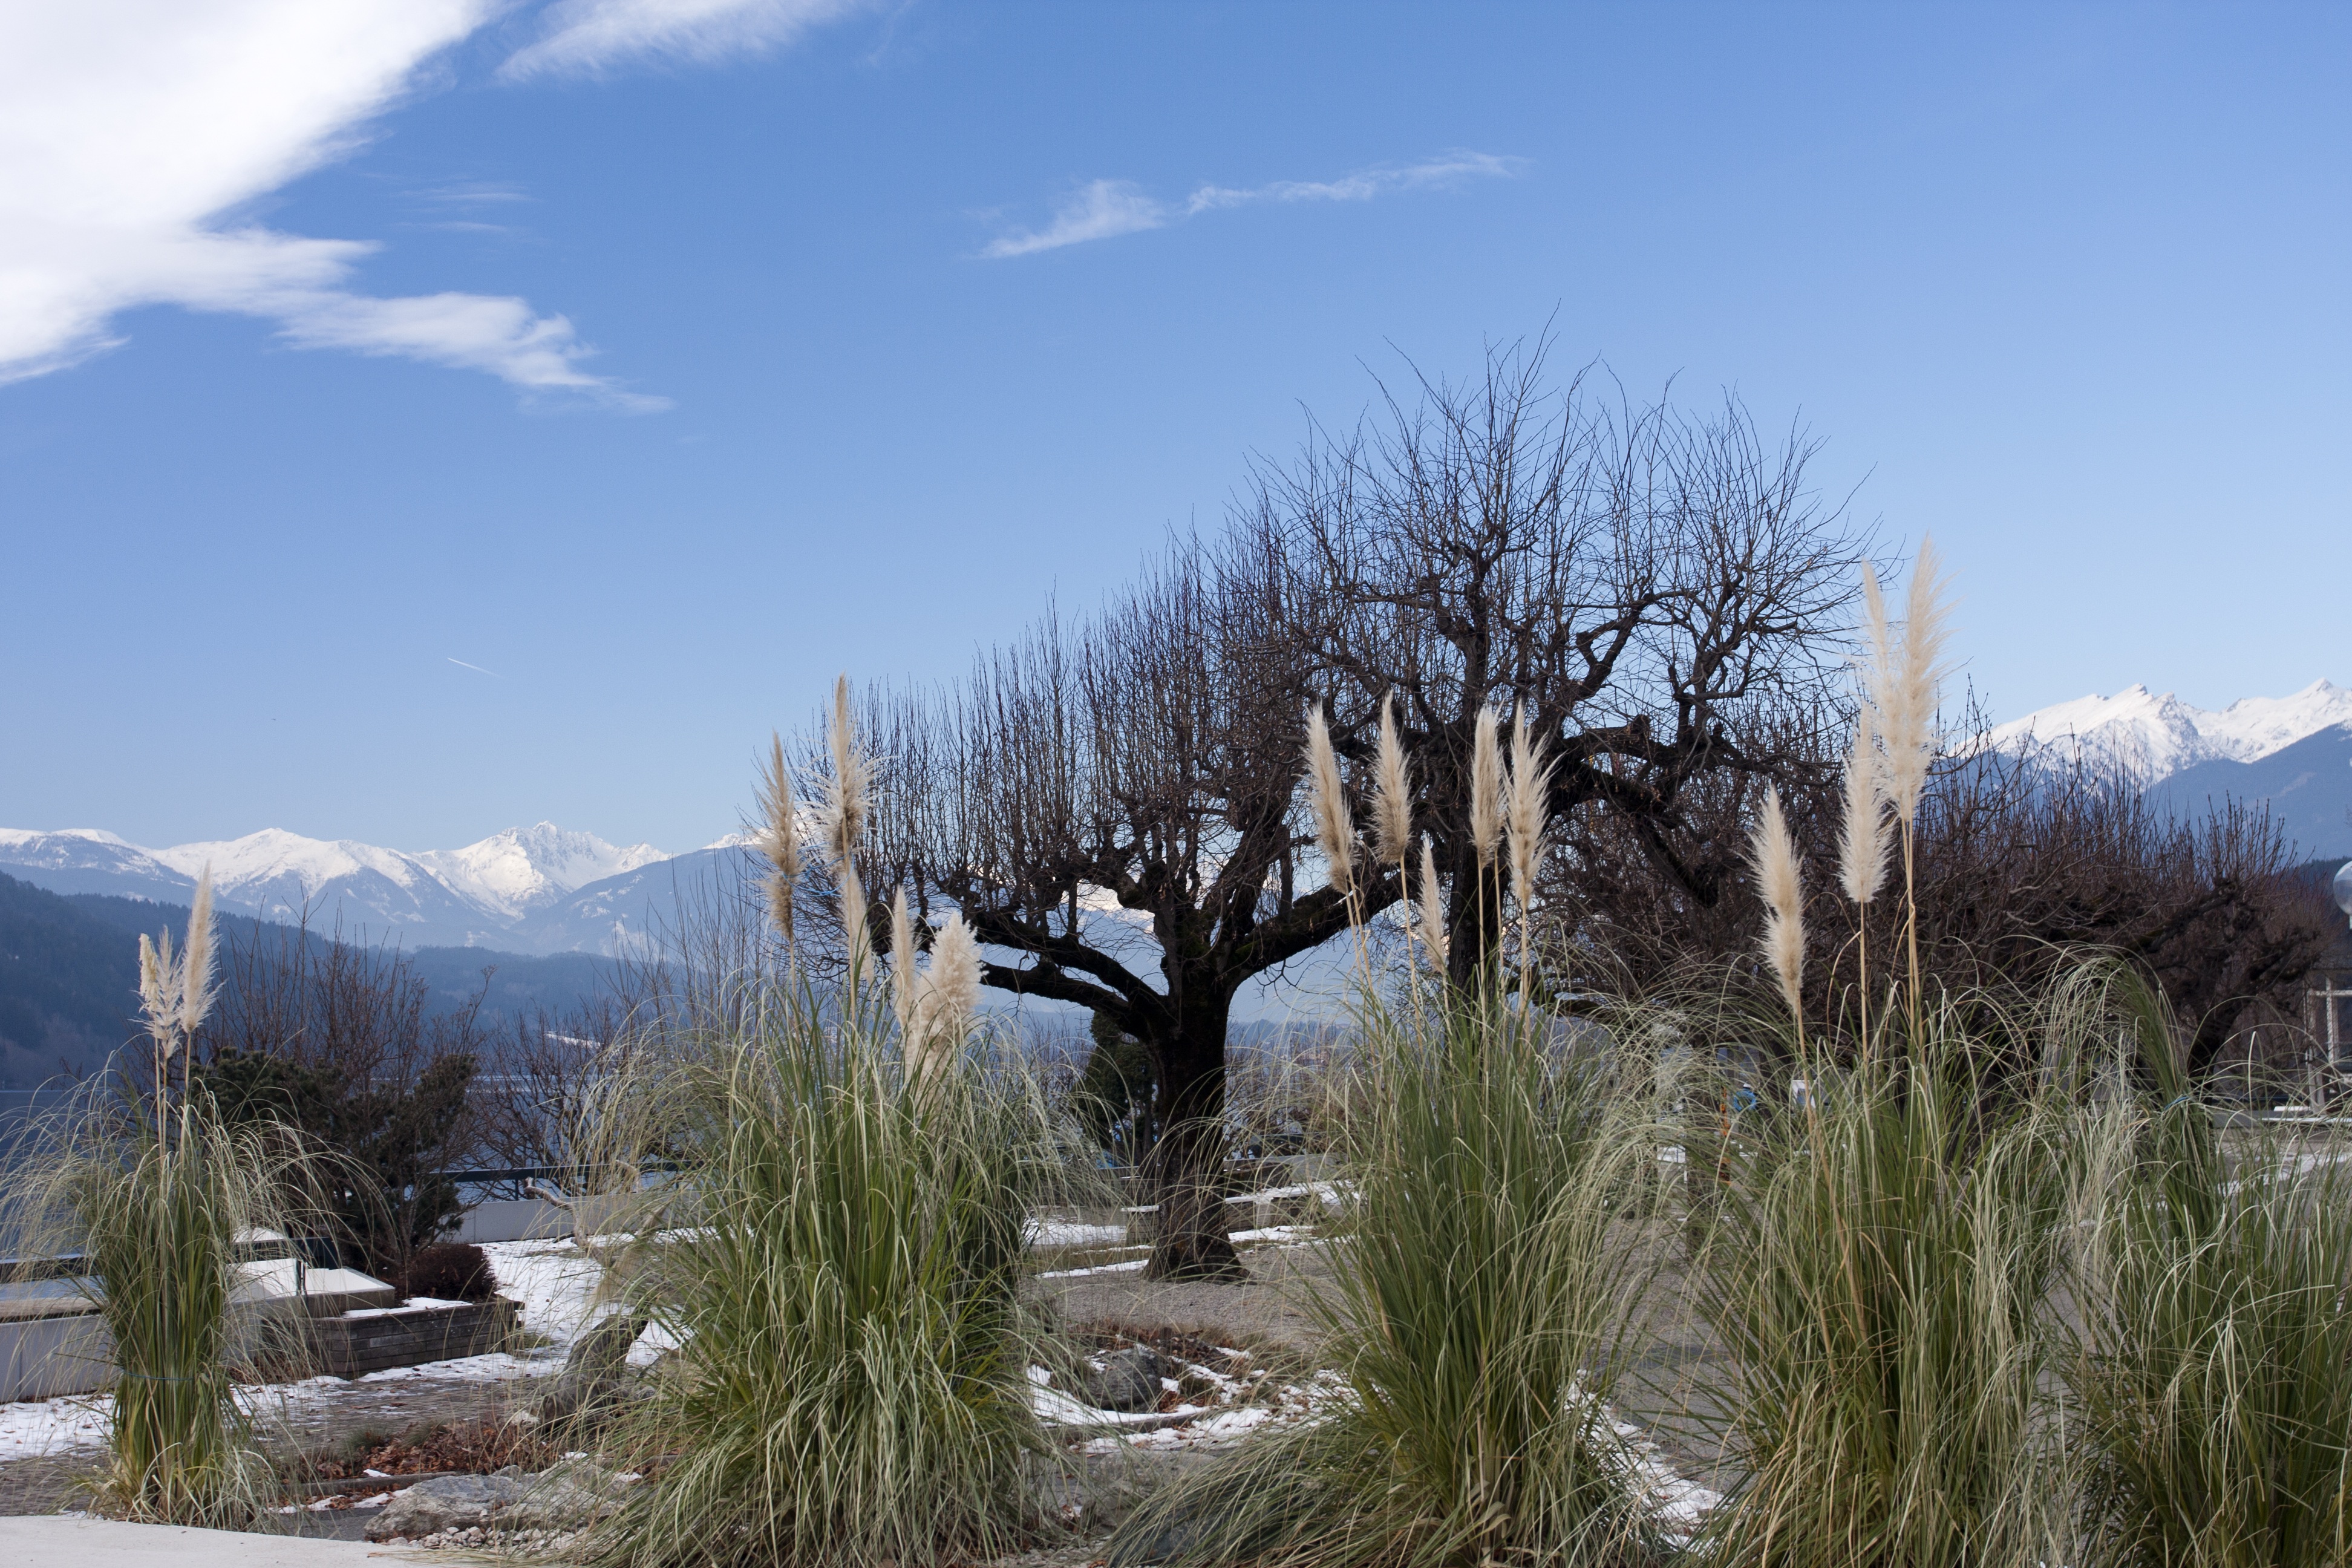
landscape, tree, nature, grass, outdoor, wilderness, mountain, snow, winter, sky, lake, view, mountain range, vacation, travel, environment, idyllic, europe, green, tranquil, natural, park, botany, sightseeing, blue, garden, tourism, flora, season, botanical, ridge, plants, austria, gardening, alps, day, scene, habitat, ecosystem, destination, carinthia, touristic, natural environment, woody plant, mountainous landforms, millstatt, seeboden